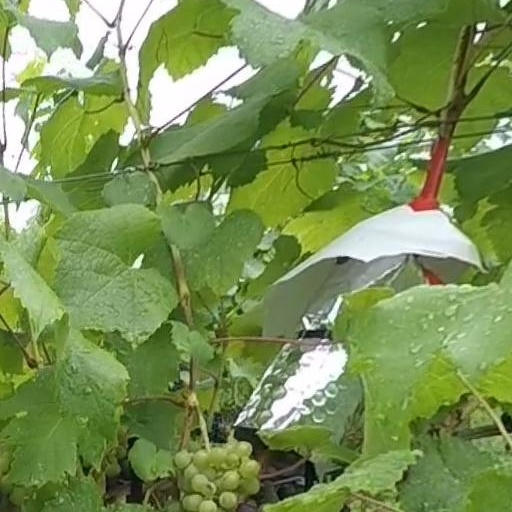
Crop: grape